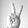
ASL letter: V